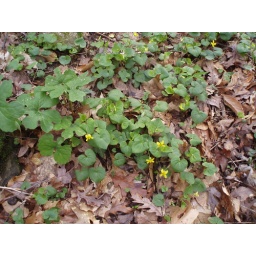
Bloodroot (Sanguinaria canadensis) and downy yellow violet (Viola pubescens) in flower